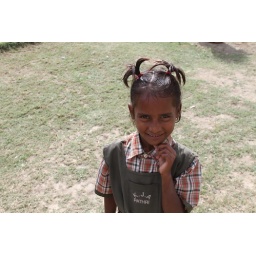
A cute girl at a school near Patri, India, in the middle of sugarcane fields.